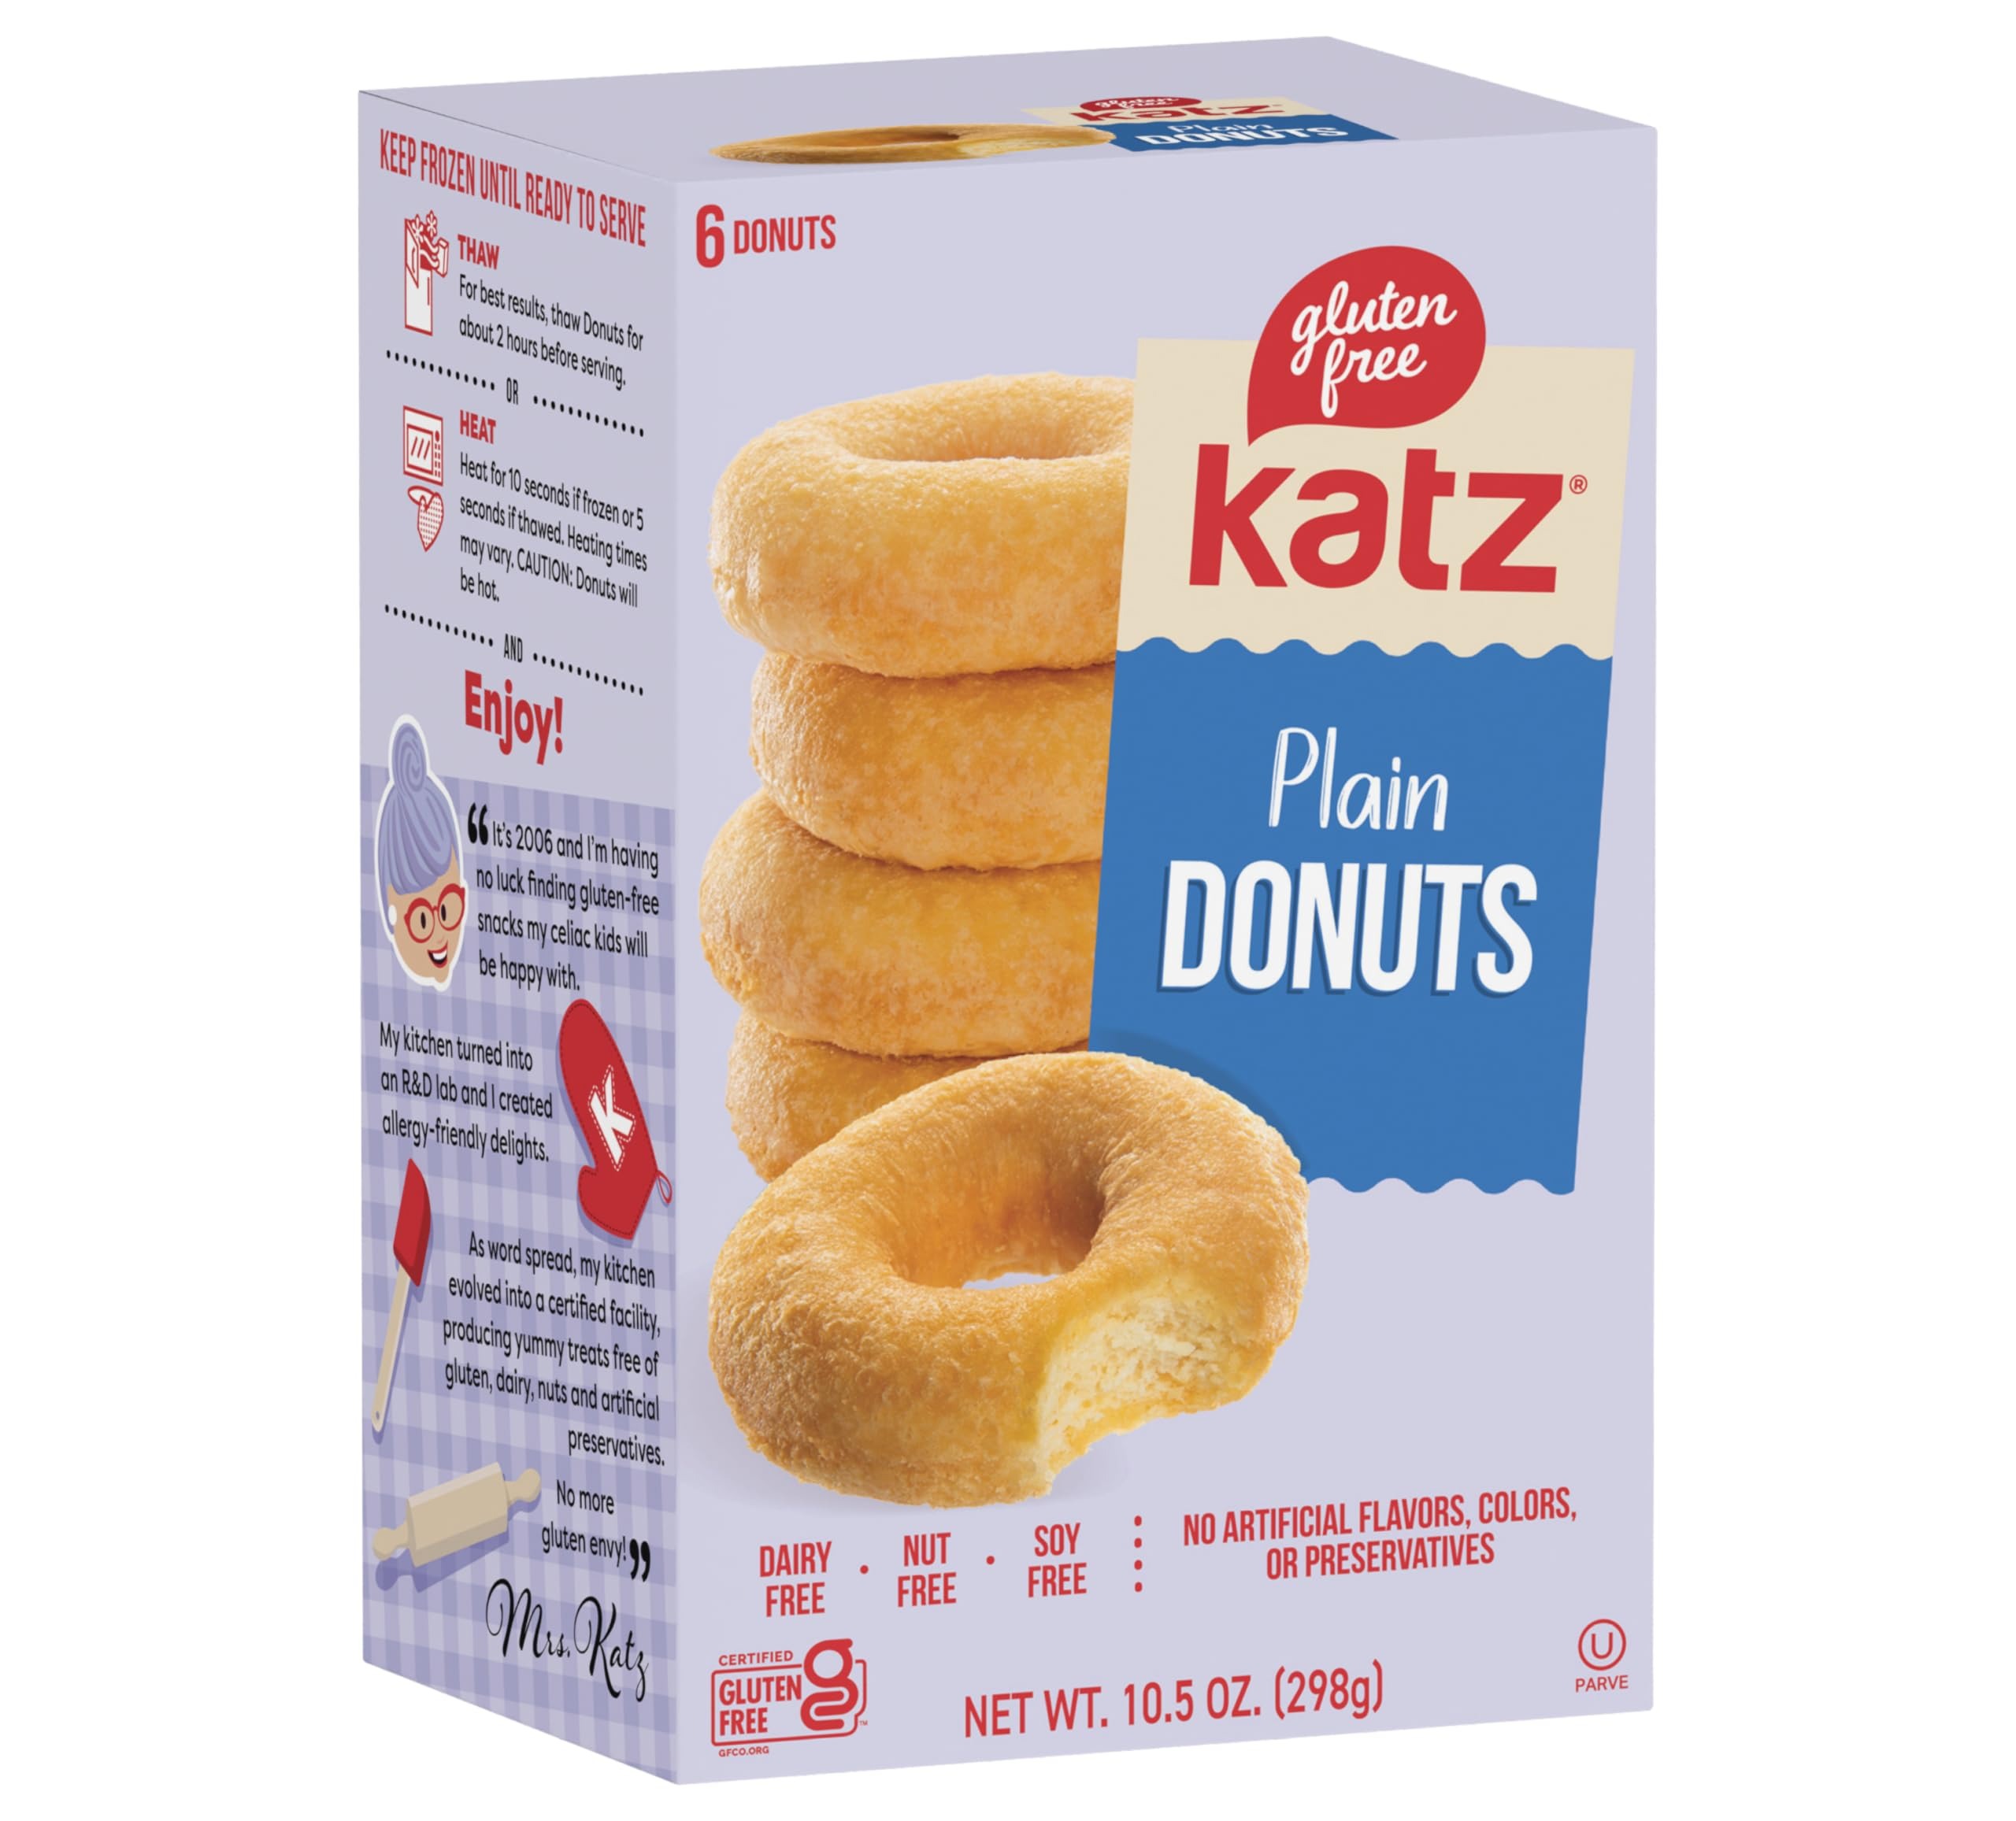
Item Name: Katz Gluten Free Plain Donuts | Dairy, Nut, Soy and Gluten Free | Kosher (1 Pack, 10.5 Ounce)
Bullet Point 1: FULL OF TASTE: Have the real Plain Donuts experience without even knowing it's Gluten Free.
Bullet Point 2: SIMPLE INGREDIENTS: Mrs. Katz is committed to making delicious tasting baked goods using the kinds of simple, everyday ingredients you'd keep in your own home pantry.
Bullet Point 3: GUILT FREE INDULGENCE: Gluten Free, Dairy Free, Peanuts Free, Tree Nut Free, Soy Free.
Bullet Point 4: Our woman owned business, founded in 2006 by Mrs. Katz, is dedicated to providing baked treats like crème cake, donuts, and mini muffins for children with allergies and gluten free sensitivities. All our products are baked fresh at our Mountainville, NY, United States bakery, ensuring the highest quality snacks and desserts. Trust Katz Gluten Free for all your gluten free cravings!
Bullet Point 5: Indulge in our gluten-free and preservative-free Products, stored frozen for ultimate freshness. With a 4-5 day shelf life outside the freezer, you'll have plenty of time to enjoy them at your own pace. Our trusted carriers ensure our products spend no more than two days in transit, and we recommend storing them in the freezer upon arrival to keep them at their peak taste and nutrition.
Product Description: A plain donut with a lot of taste. great on its own or with toppings of your choice. kids and adults alike, are sure to enjoy a fun decorating activity, and then delicious snack!
Value: 63.0
Unit: Ounce

Price: 6.99